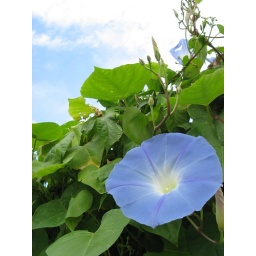
another flower against the sky